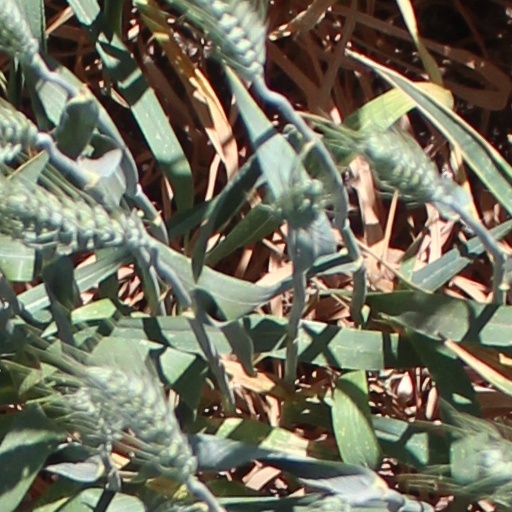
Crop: wheat